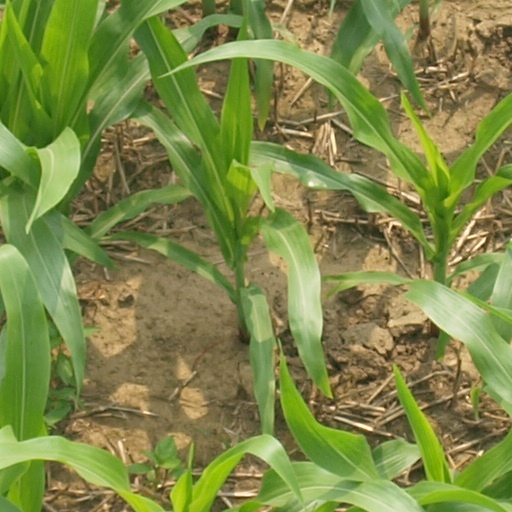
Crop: maize; corn